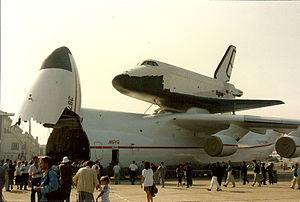
Bourane au Salon du Bourget.
Le programme de vaisseau spatial réutilisable soviétique Bourane, Buran selon la transcription anglaise, a été lancé en 1976 en réponse au programme américain de navettes spatiales. Les dirigeants soviétiques, qui étaient persuadés que ce programme américain serait utilisé à des fins militaires, ont voulu disposer d'un engin équivalent afin de maintenir l’équilibre des puissances durant la guerre froide. Ce projet a été le plus important et le plus coûteux de l’histoire de l’exploration spatiale soviétique.